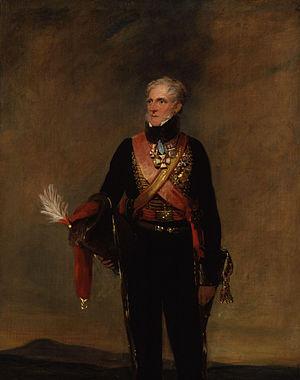
Henry William Paget, 2ᵉ comte d’Uxbridge, 1ᵉʳ marquis d’Anglesey, plus généralement connu sous le nom de Lord Uxbridge, est un officier britannique qui fut notamment commandant en chef de la cavalerie alliée lors de la bataille de Waterloo, le 18 juin 1815.